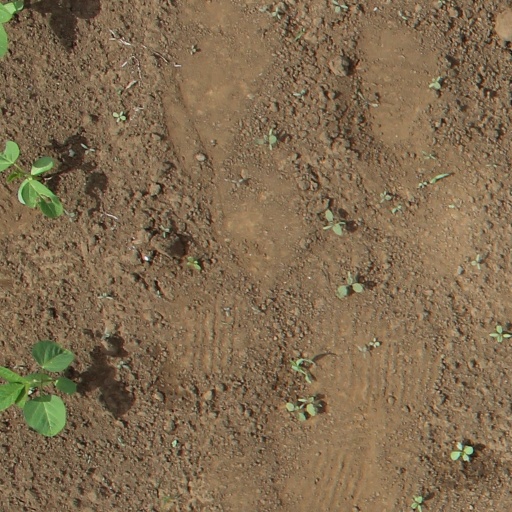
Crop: soybean